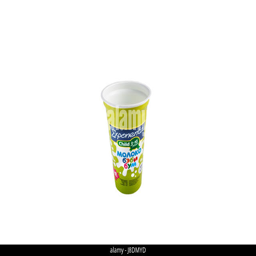
example of design of packing for sour cream in a plastic glass